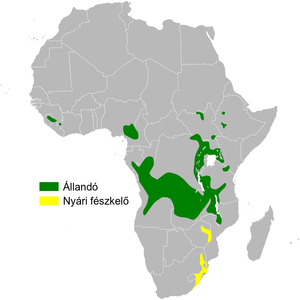
Catriscus est un genre monotypique de passereaux de la famille des Locustellidae. Il comprend une seule espèce de graminicoles.